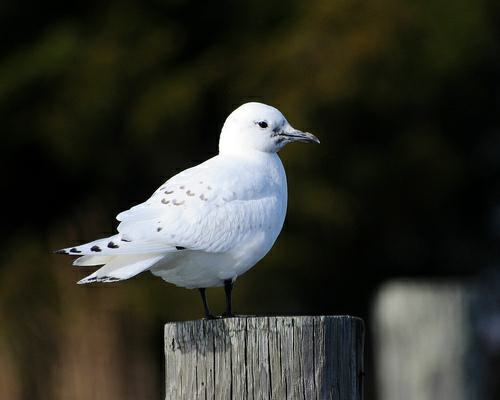
A photo of a ivory gull